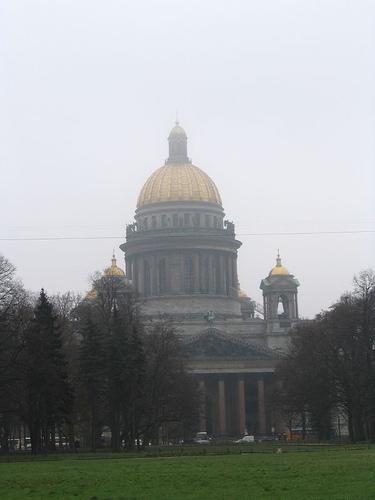
Weather: foggy or hazy